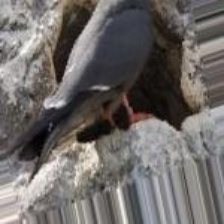
Species: INCA TERN
Scientific name: LAROSTERNA INCA